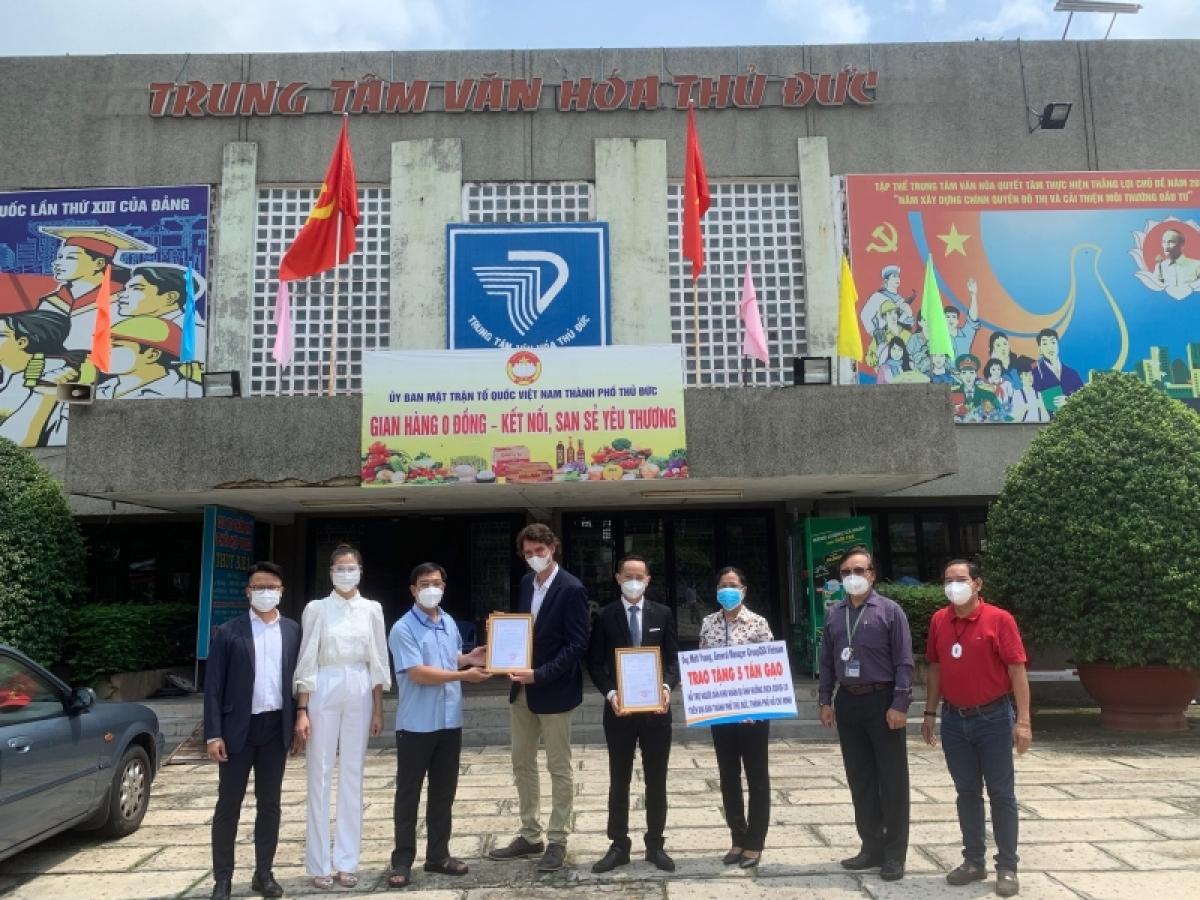
người đàn ông mặc áo đỏ đang đứng ở vị trí ngoài cùng bên phải